Khao soi
Also known as:
en-simple - Simple English: Khao soi
es - Spanish: Khao soi
it - Italian: Khao soi
ja - Japanese: カオソーイ
jv - Javanese: Khao soi
ms - Malay: Khao soi
th - Thai: ข้าวซอย
uk - Ukrainian: Кхао сой
vi - Vietnamese: Khao soi
yue - Cantonese: 泰北咖喱麪
zh - Chinese: 金麵
Category: noodle (rice noodle, noodle soup)
Cuisine: Burmese, Lao, Thai
Associated cuisines: Burmese, Lao, Thai
Area: Myanmar, Northern Laos, Northern Thailand
Countries: Myanmar, Laos, Thailand
Region: South Eastern Asia

The dish is traditionally made with hand-sliced rice noodles in clear broth and topped with minced pork.

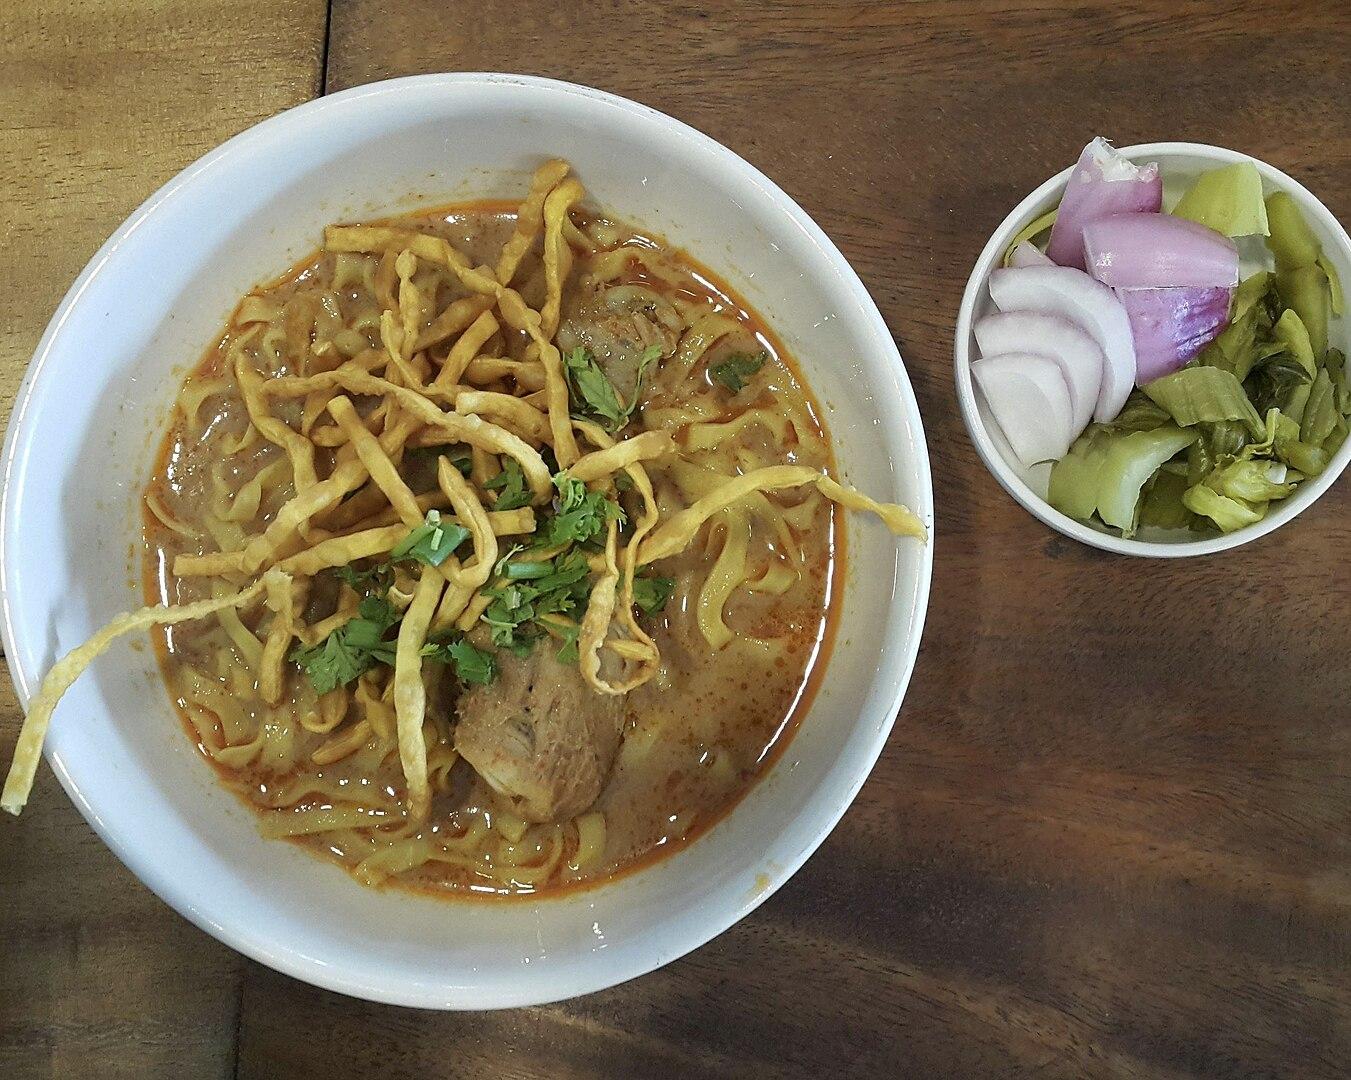
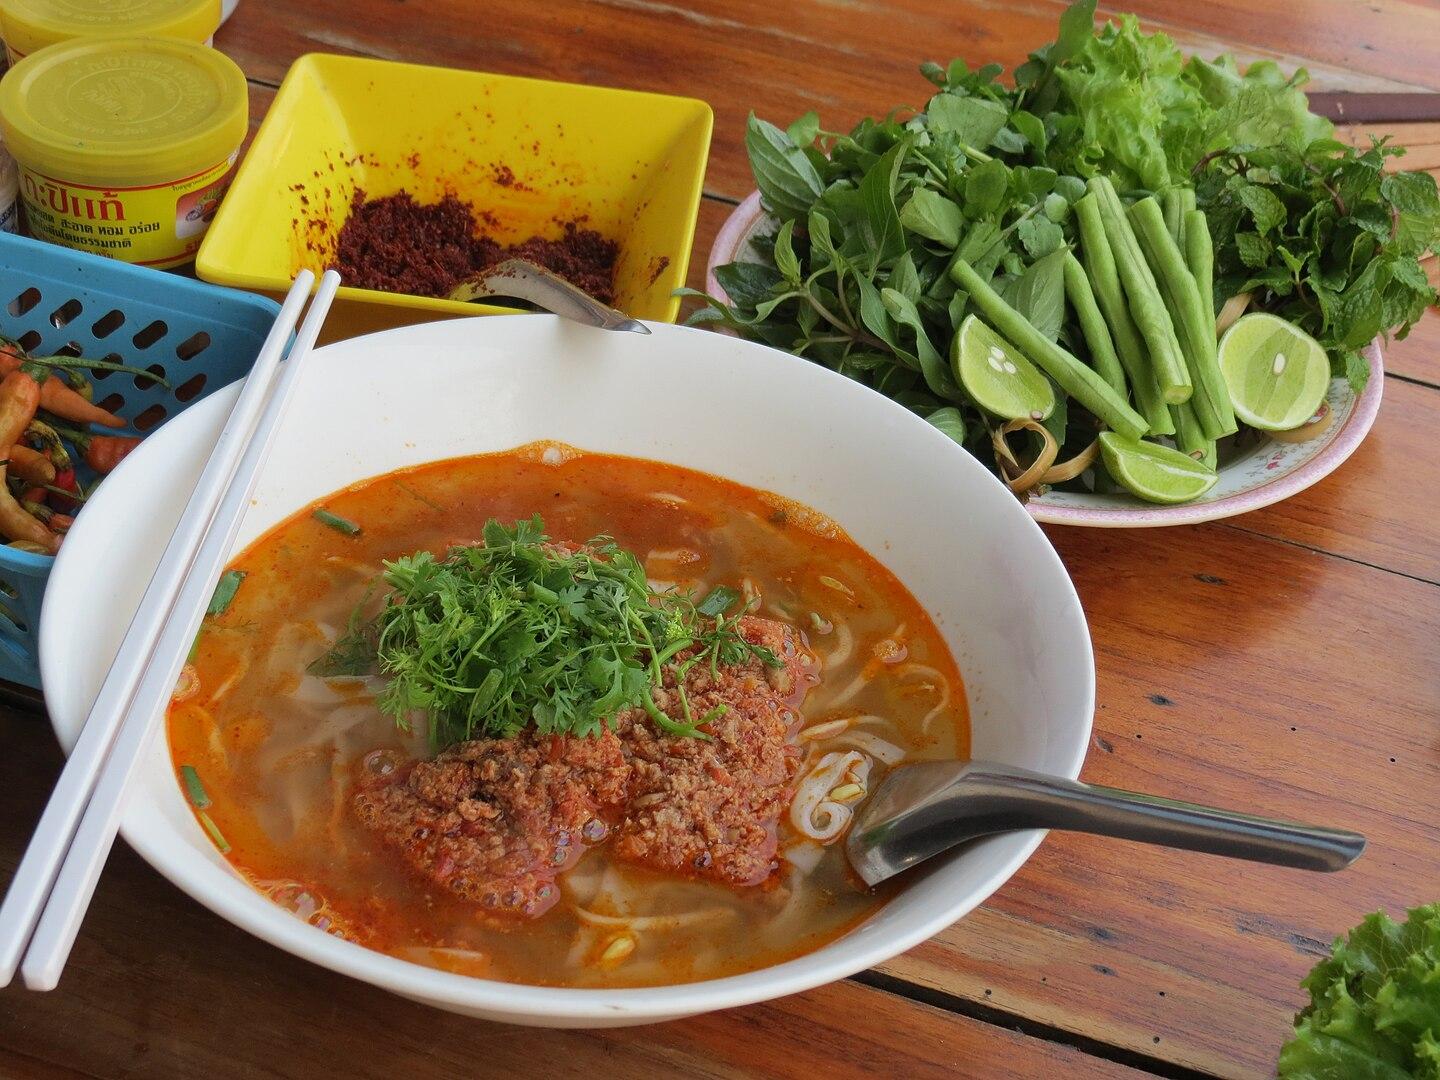
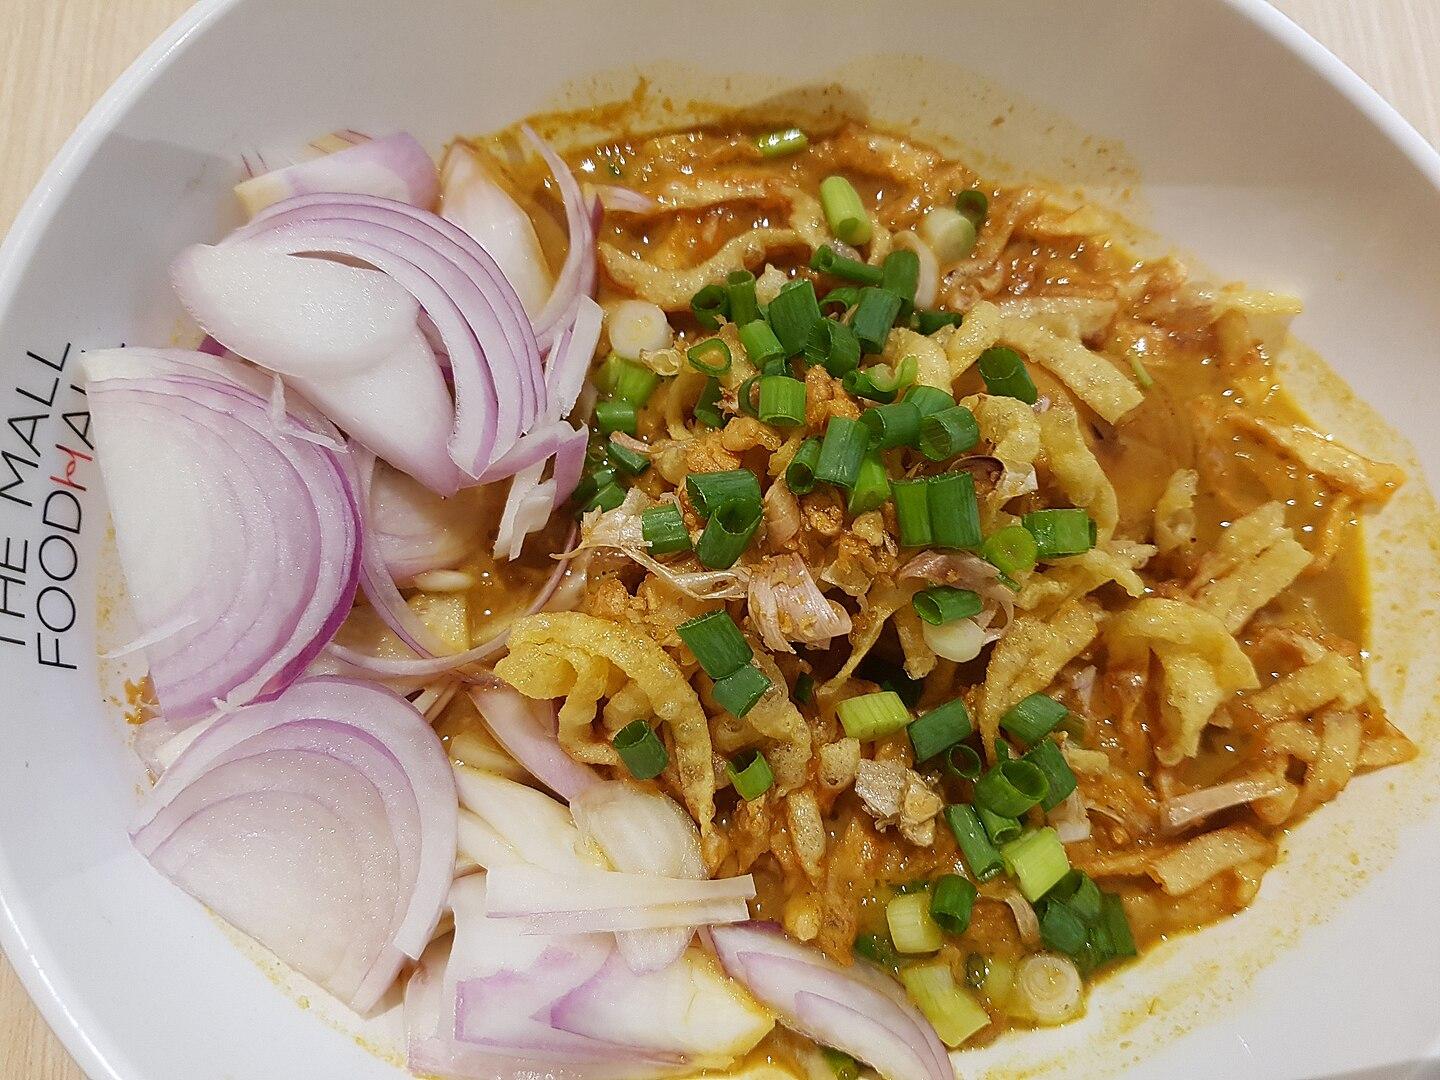
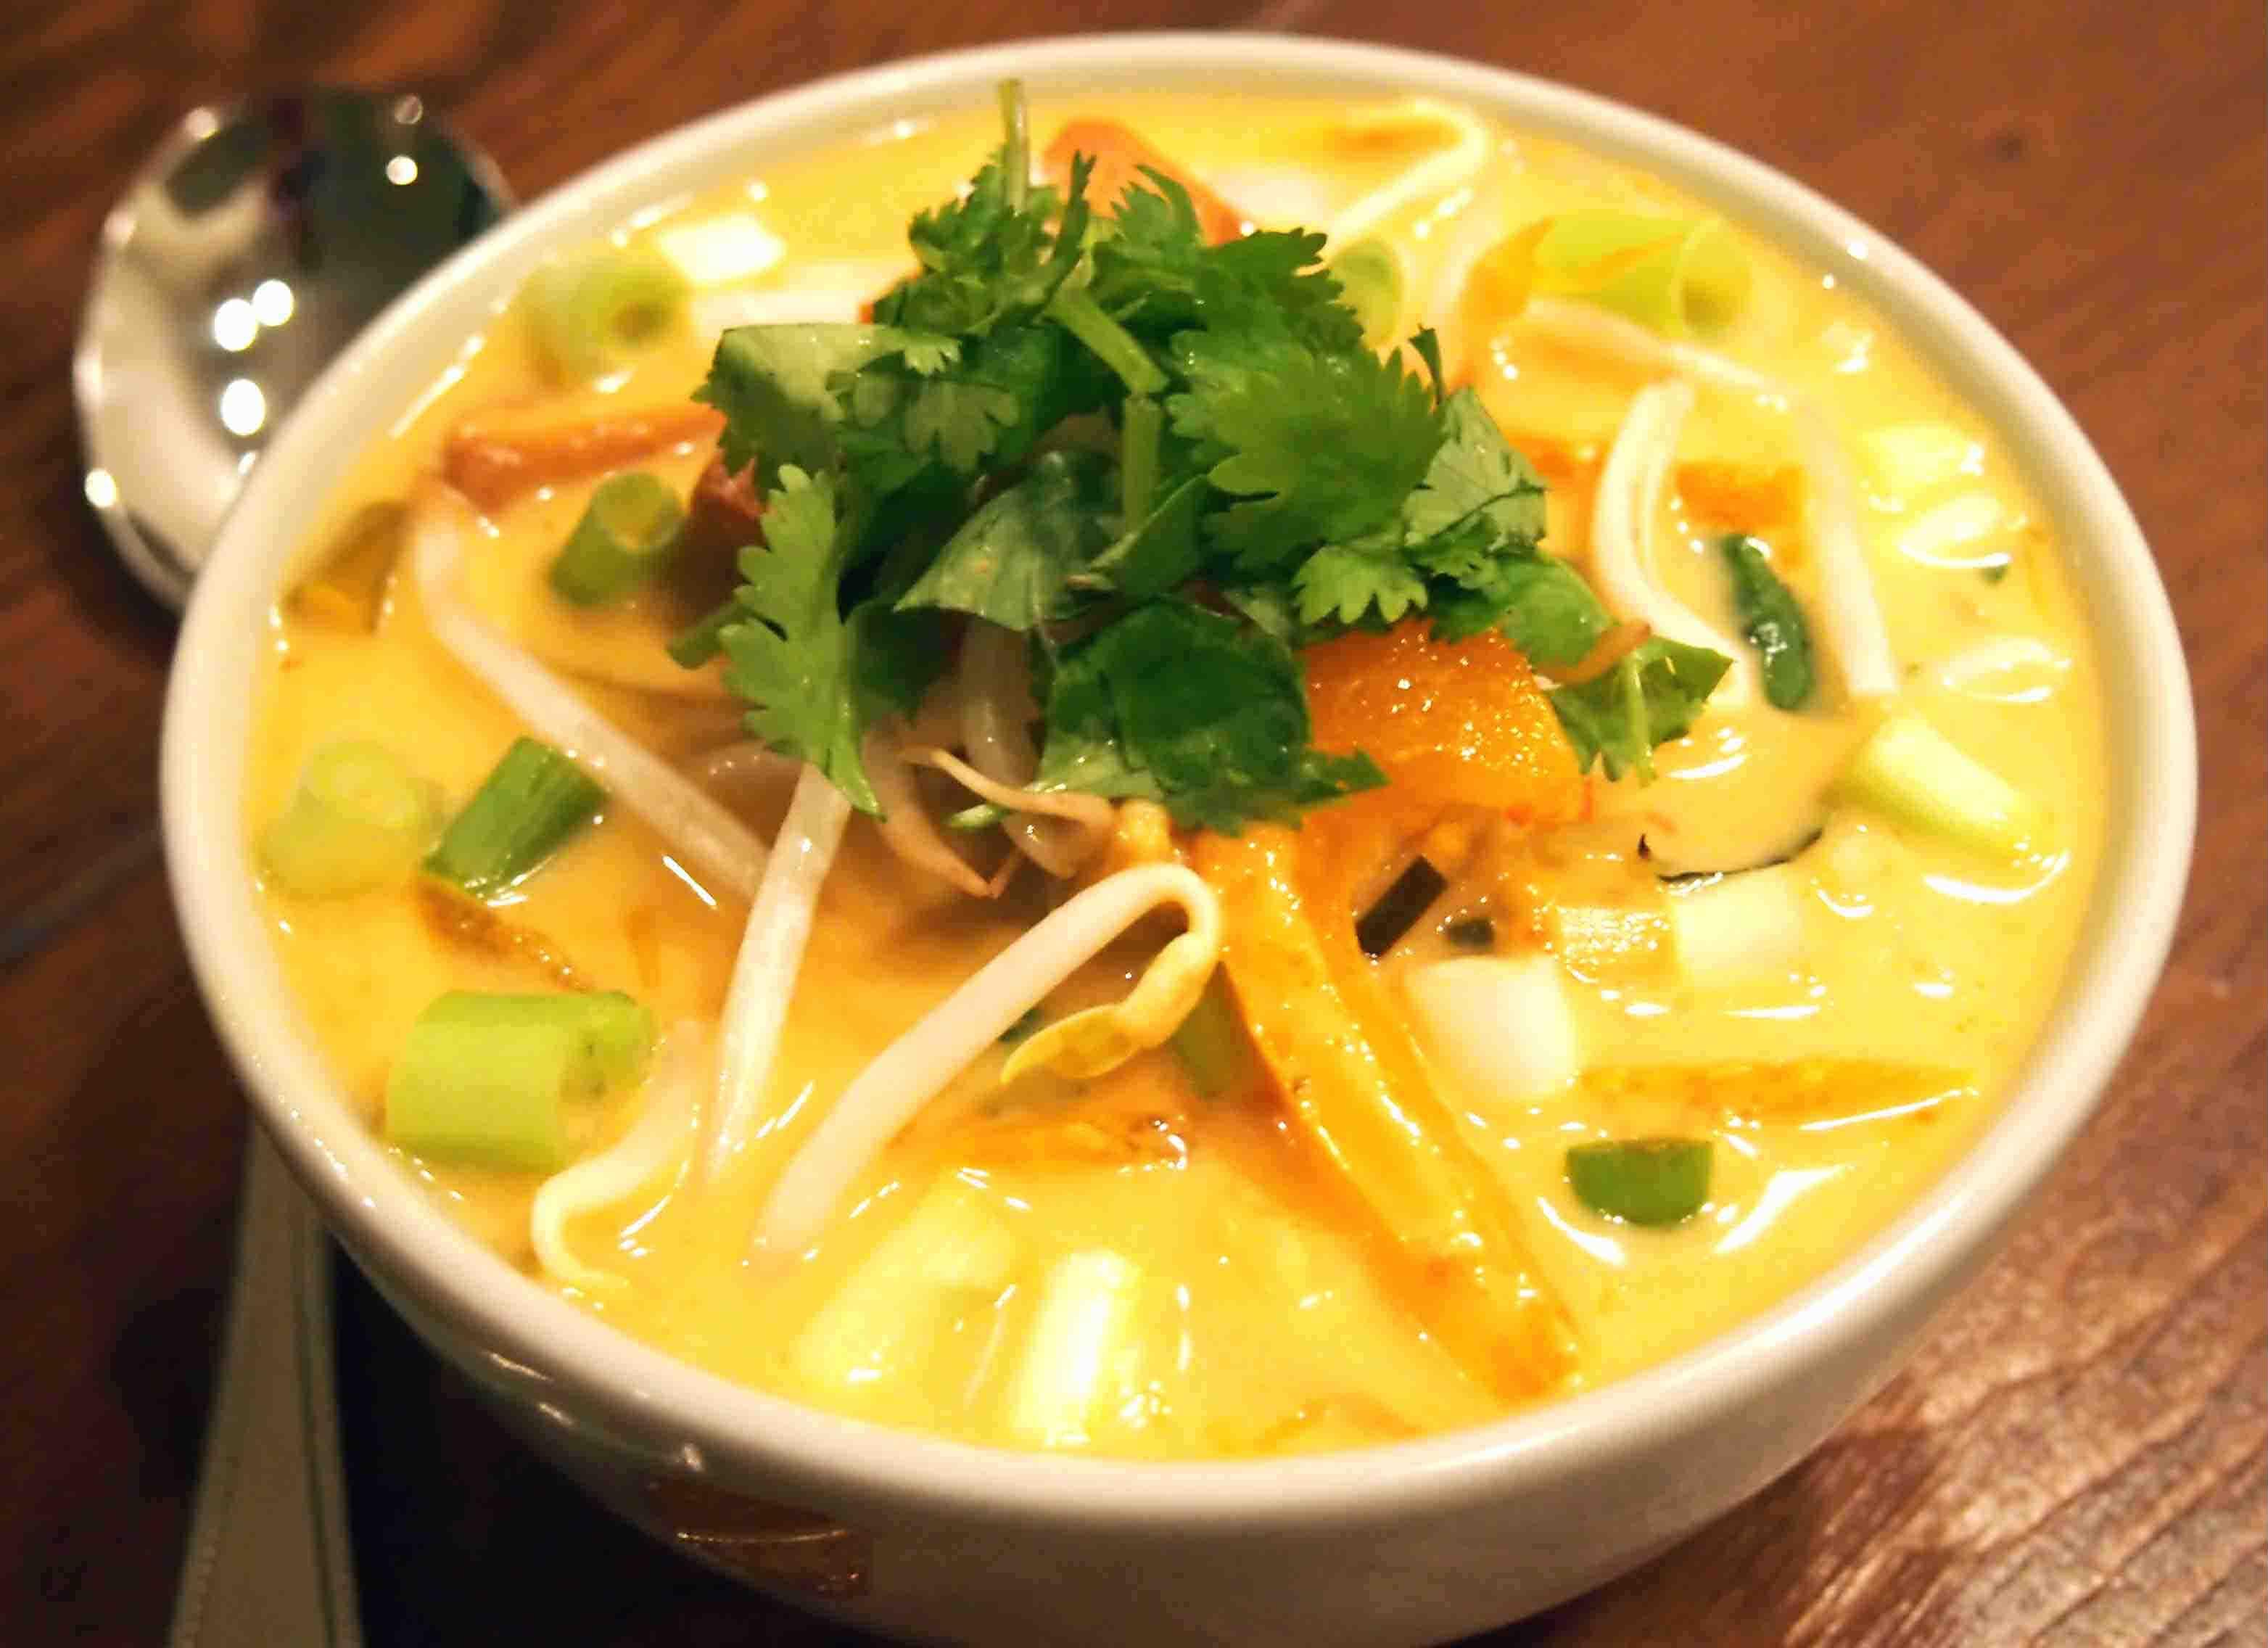
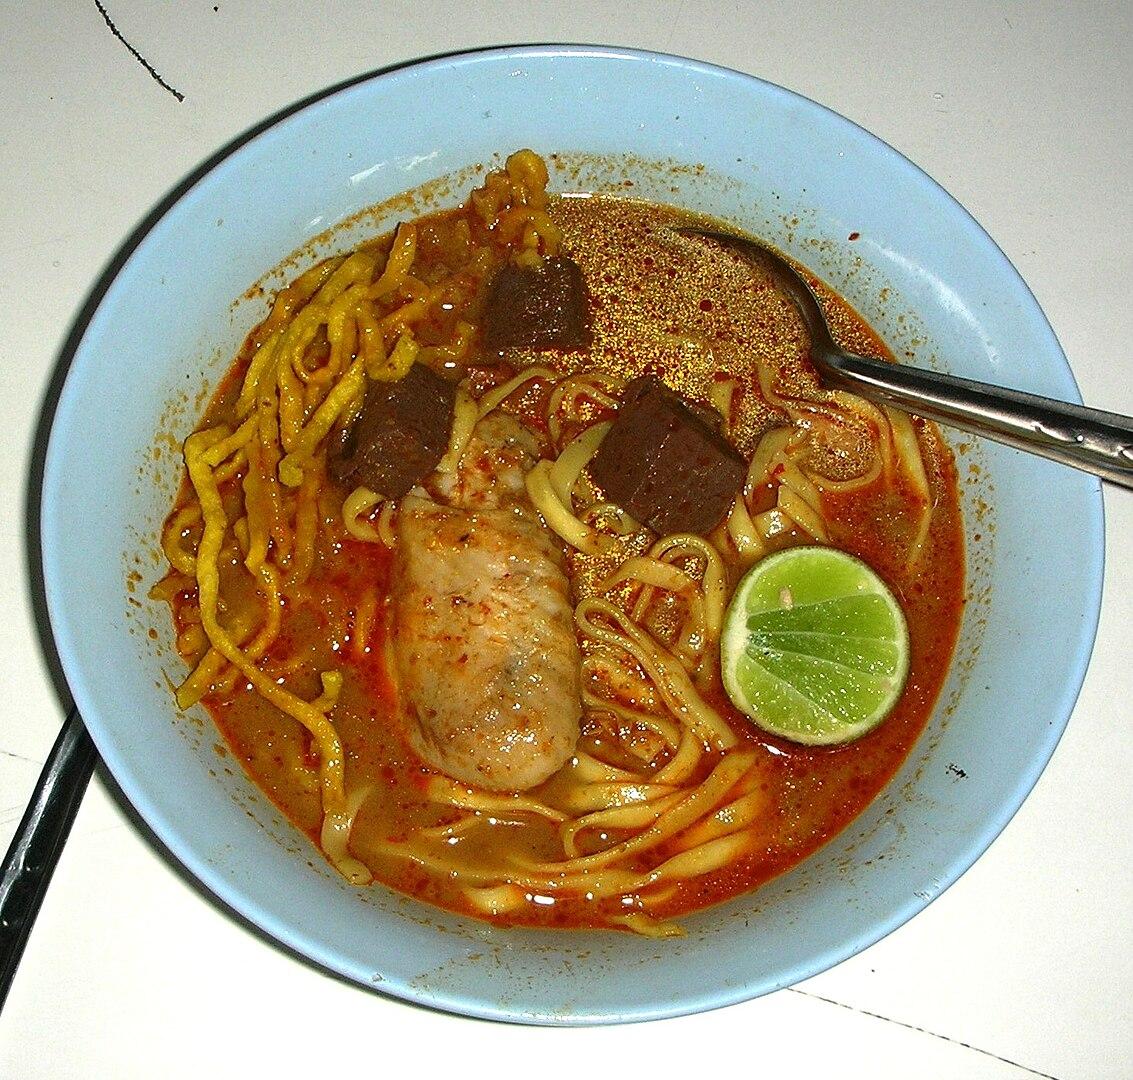
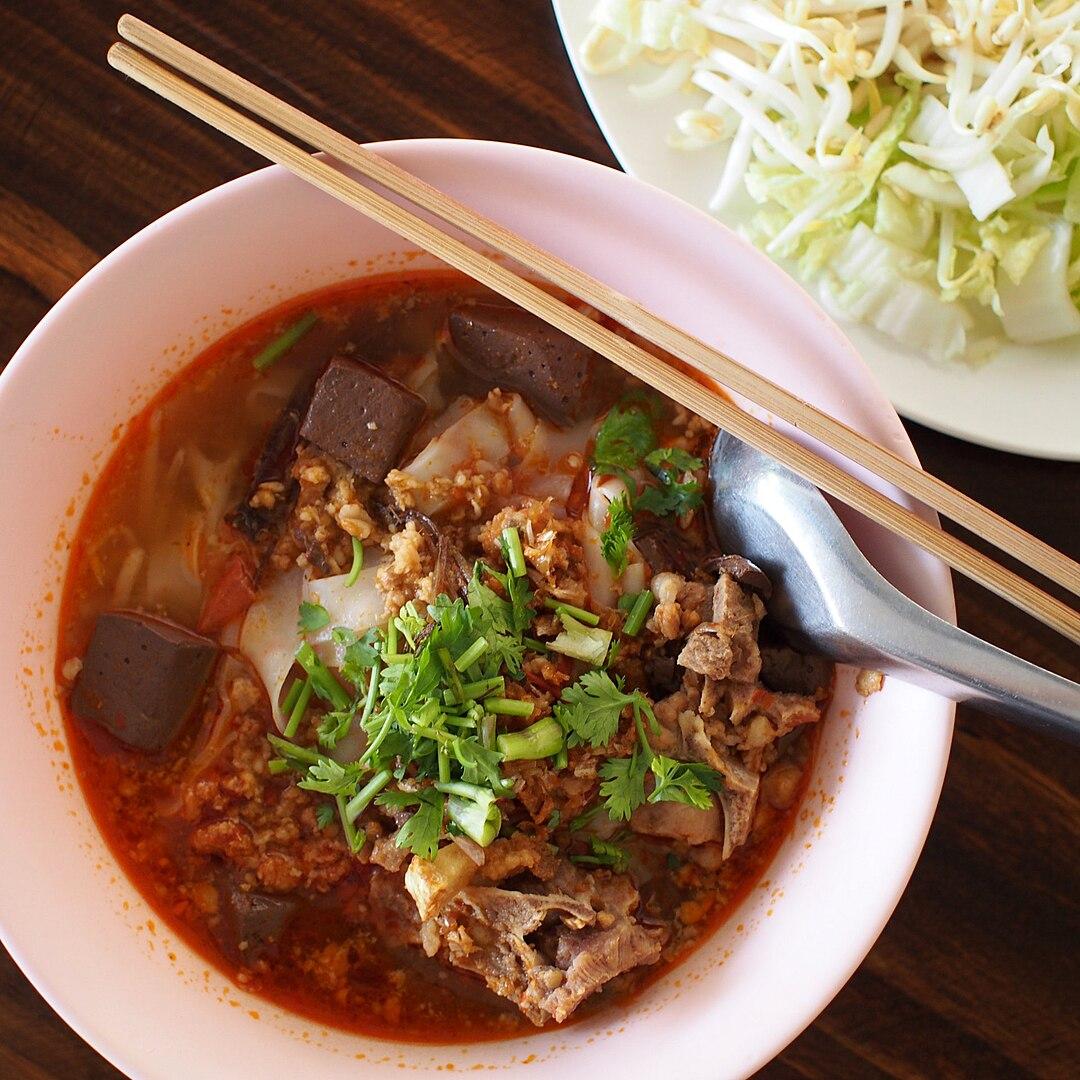
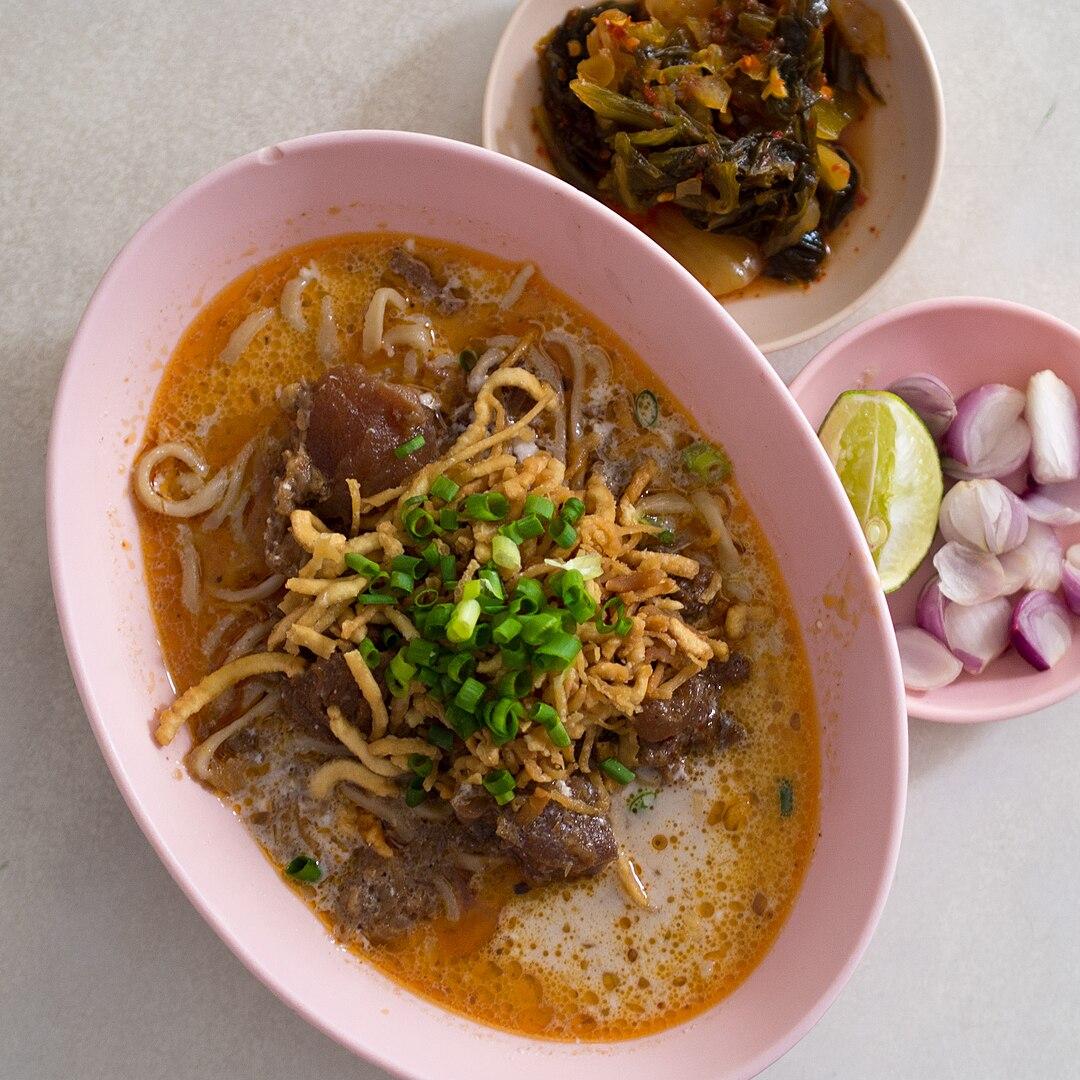
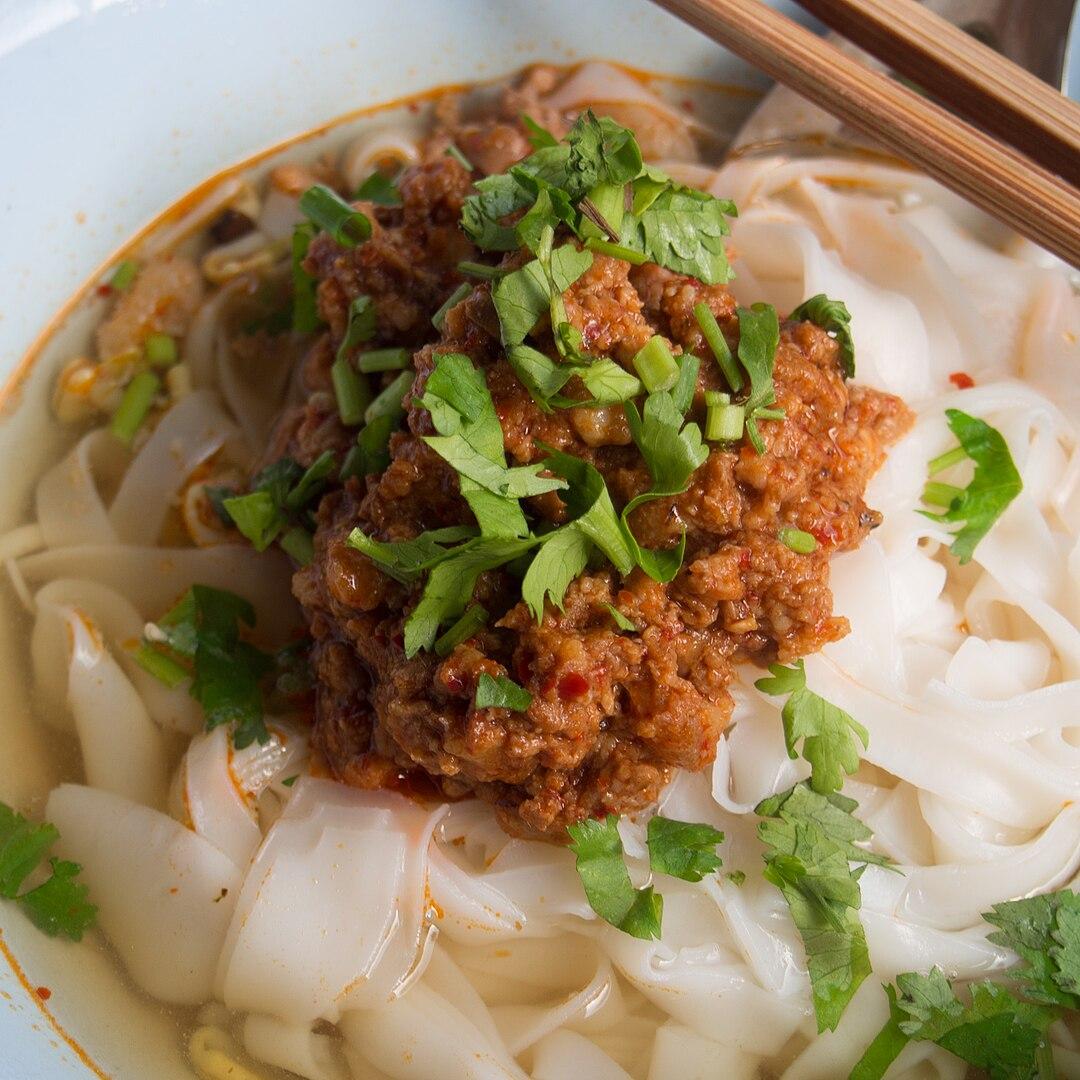